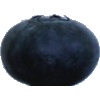
Label: blueberry